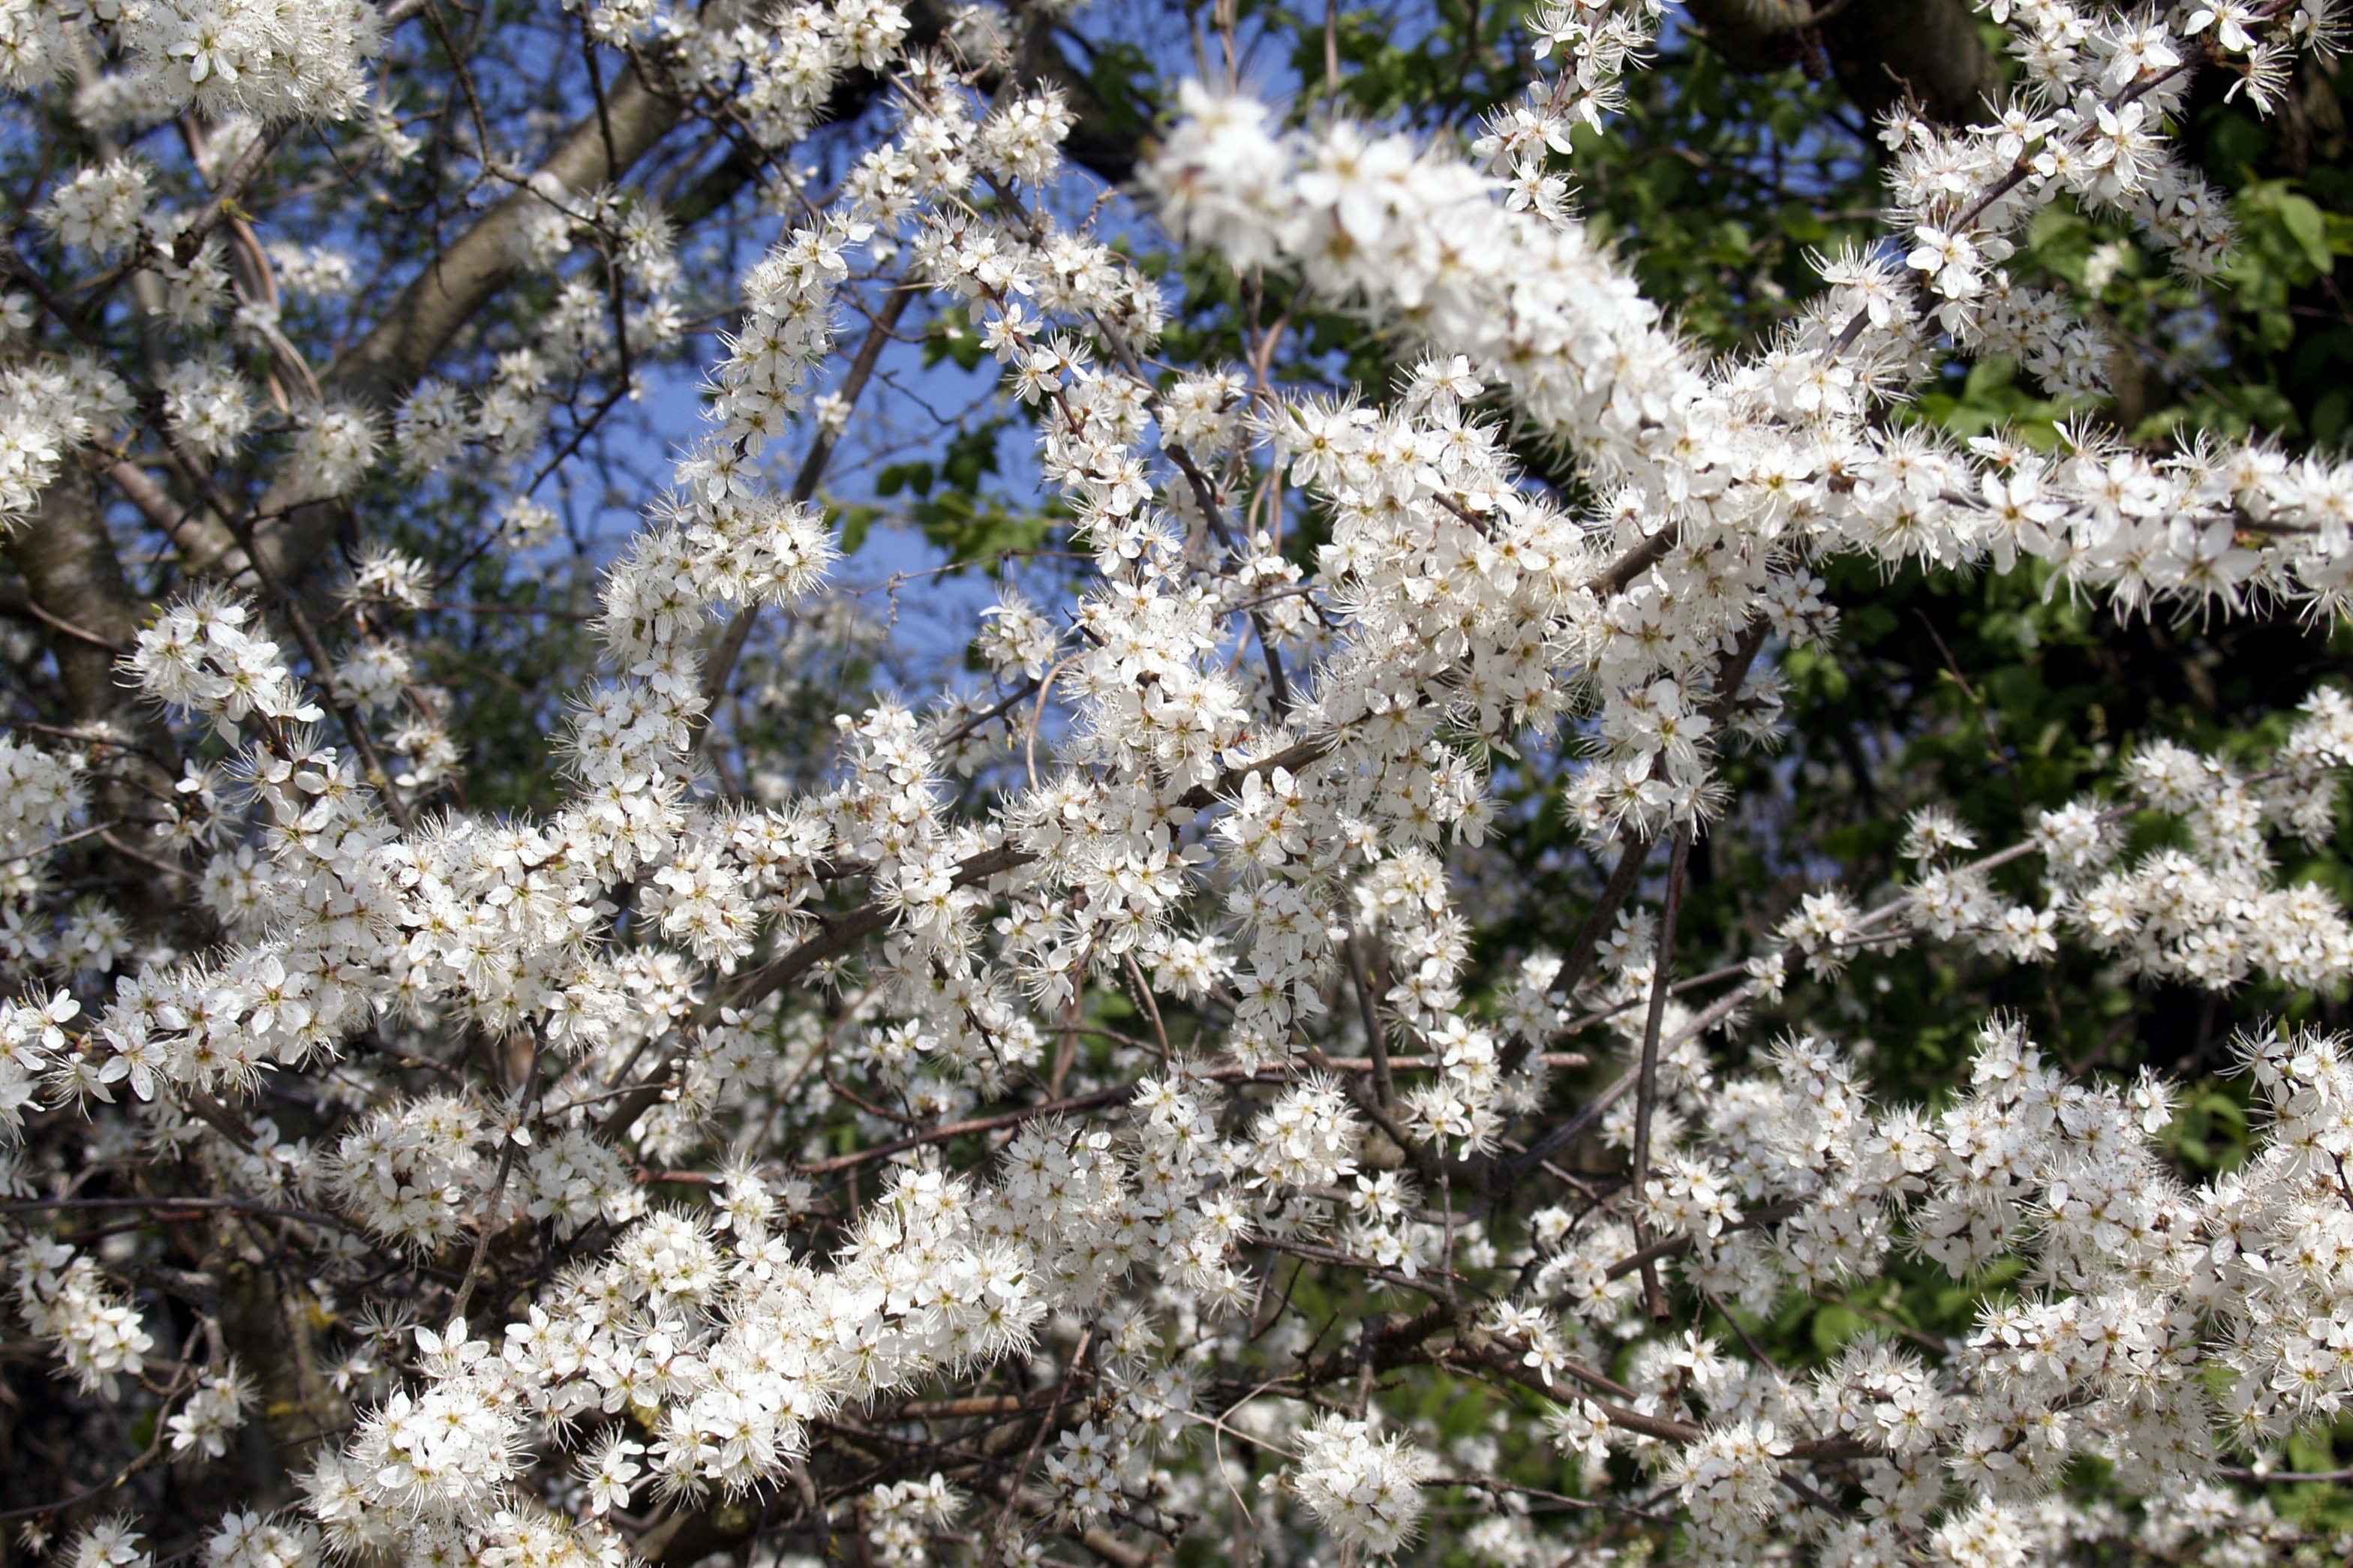
tree, nature, branch, blossom, plant, flower, frost, orchard, spring, herb, produce, botany, flora, wildflower, shrub, branches, candytuft, flowering plant, daisy family, apple tree blossom, subshrub, land plant, english lavender, breckland thyme